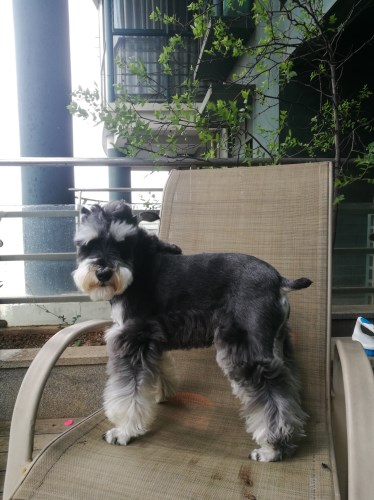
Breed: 2342-n000102-miniature_schnauzer